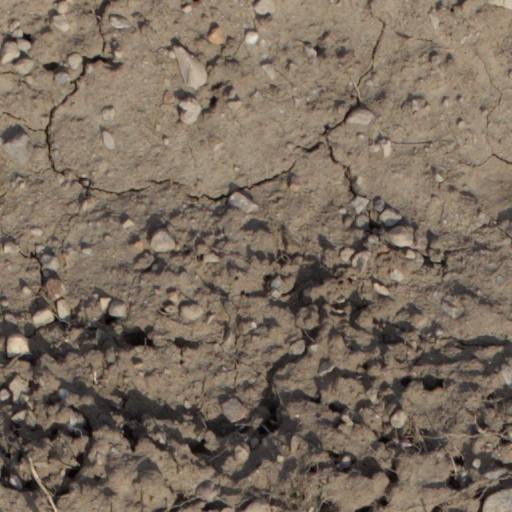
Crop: wheat